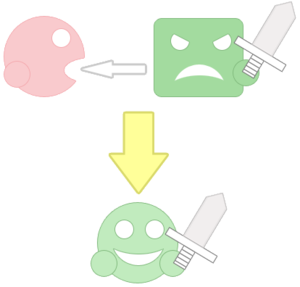
Kirby
Kirby er en spilfigur skabt af Masahiro Sakurai, som arbejder for Nintendo. Kirby's første spil, var Kirby's Dream Land fra 1992 til Game Boy. I spillene er Kirby en helt, der oftest kan gå, løbe, hoppe, flyde, suge og spytte fjender. Dette gælder dog ikke for spillene Kirby: Power Paintbrush, Kirby: Mass Attack og Kirby and the Rainbow Paintbrush, hvor han i stedet styres ved hjælp af stylus og den berøringsfølsomme skærm på henholdsvis Nintendo DS og Wii U. I disse udgivelser bevæger Kirby sig ved at trille i en kugleform, og er bl.a. i stand til at tranformere til diverse nyttige genstande. Kirby's første navn var Popopo.